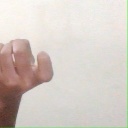
अक्षर: ज